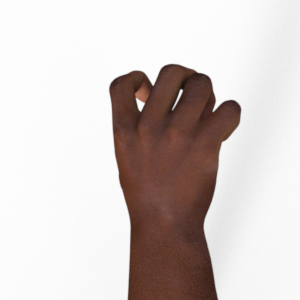
Label: rock